IBEX 35

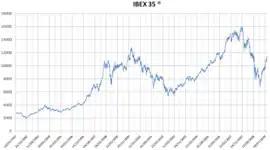
Performance of the IBEX 35 between 1992 and 2009

The IBEX 35 was inaugurated on January 14, 1992, although there are calculated values for the index back to December 29, 1989, where the base value of 3,000 points lies.